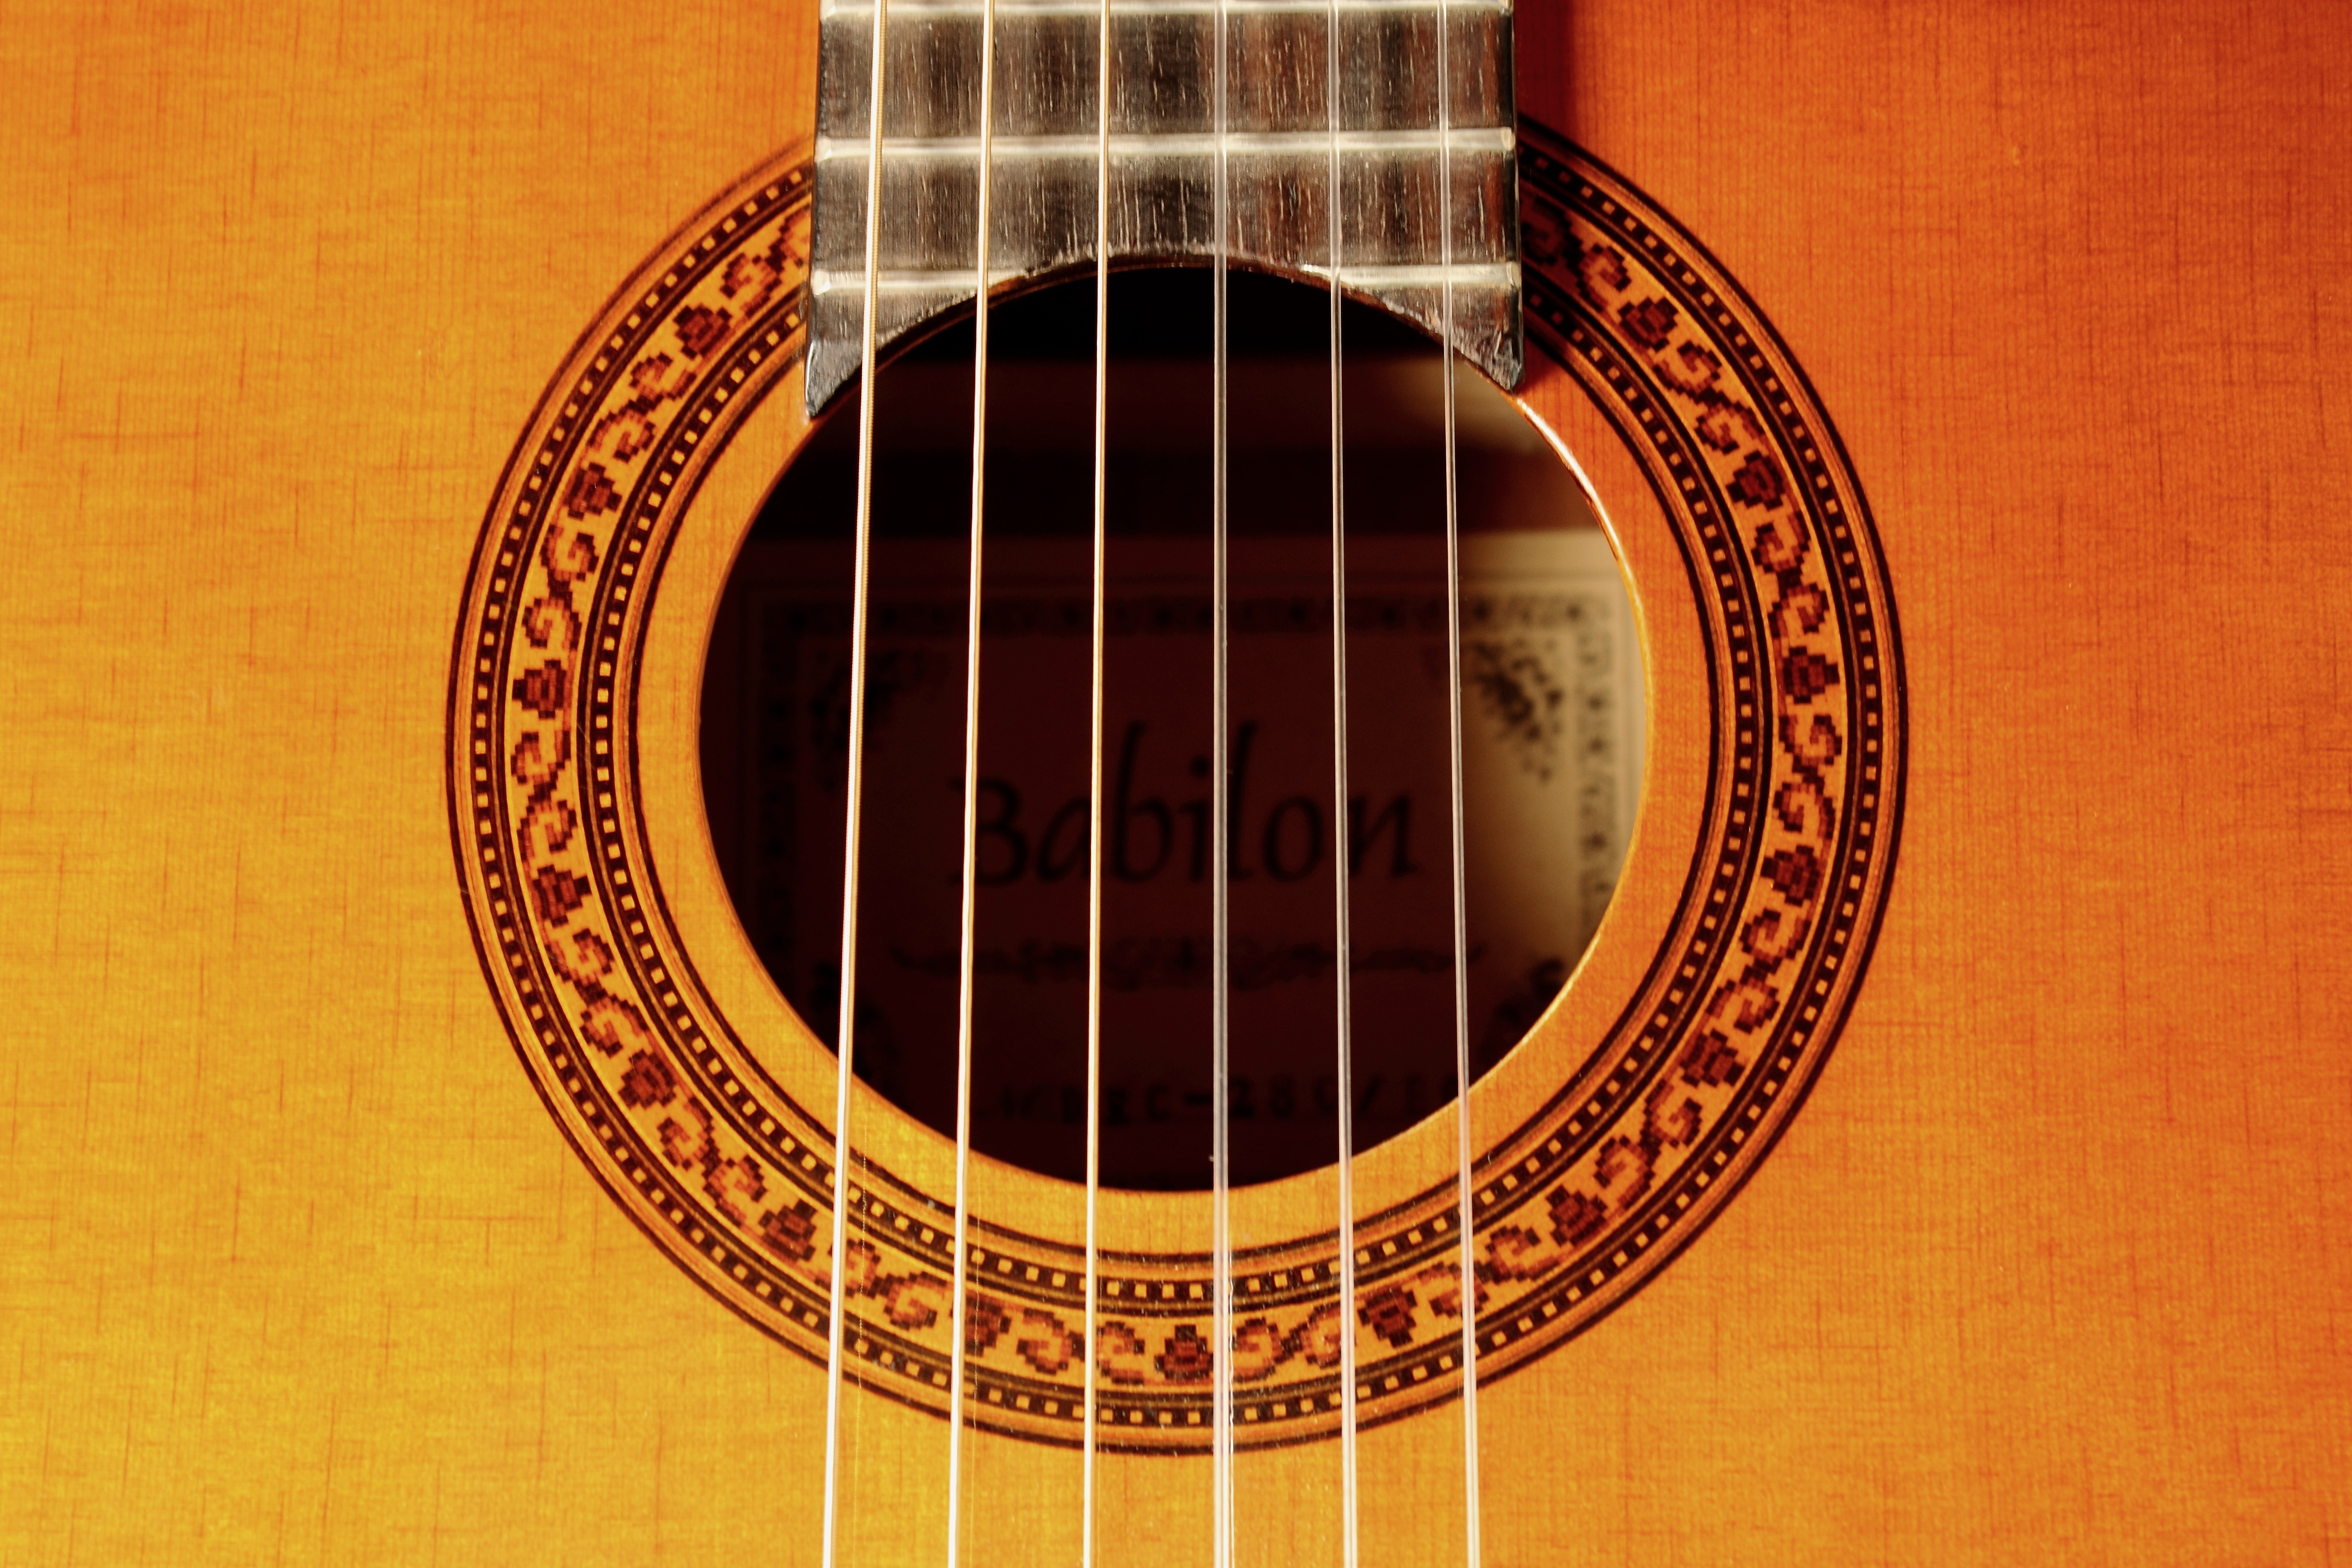
music, wood, guitar, acoustic guitar, instrument, musical instrument, musical, sound, ropes, cuatro, string instrument, plucked string instruments, acoustic electric guitar, cavaquinho, vihuela, banjo uke, banjo guitar